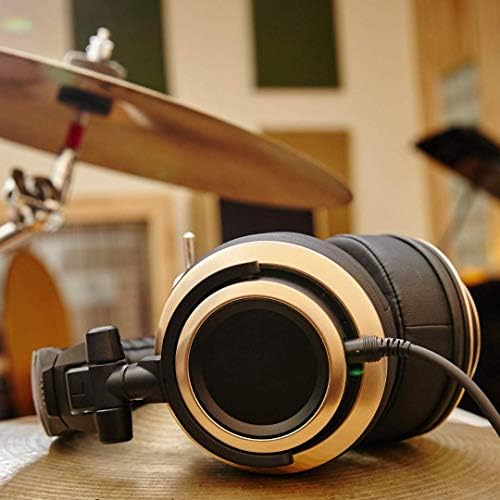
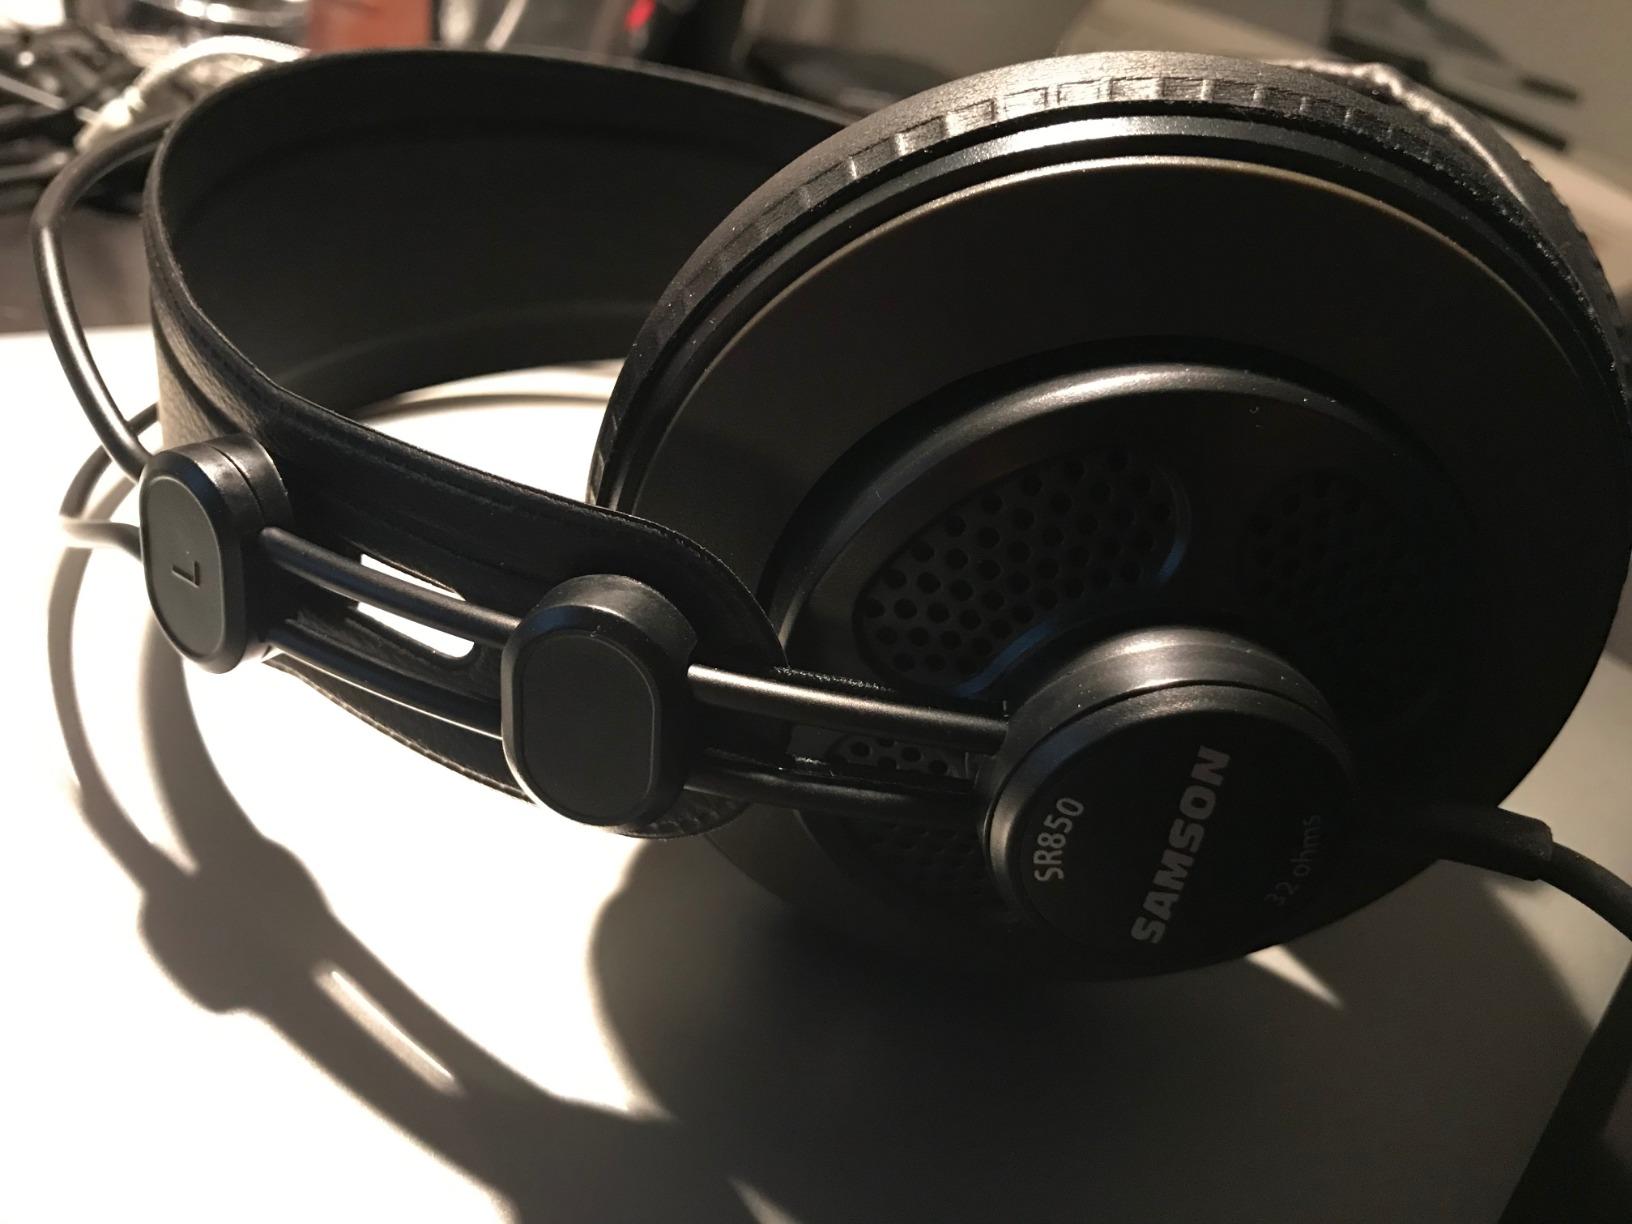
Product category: headphones
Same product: no